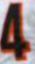
Number: 4